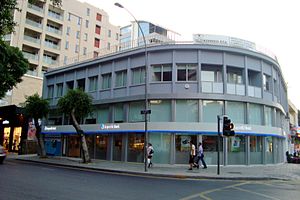
Crédit Agricole / Koncernstruktur
Emporiki Banks kontor i Makariou Avenue, Nicosia, Cypern. Emporiki Bank er et datterselskab af Crédit Agricole.
Crédit Agricole S.A. er en fransk bankkoncern. Det er Frankrigs største på privatkundemarkedet og den næststørste efter BNP Paribas. På verdensplan er det verdens 8. største. Banken udgør også en del af CAC 40-aktieindekset. Hovedsædet ligger i Paris.